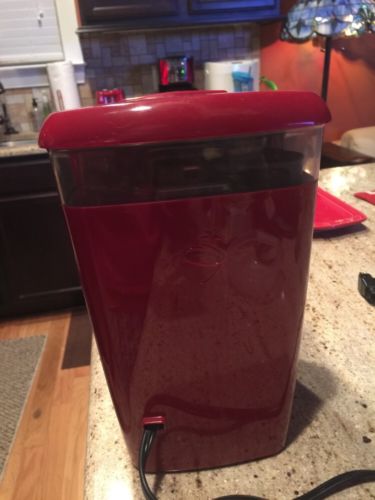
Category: coffee maker